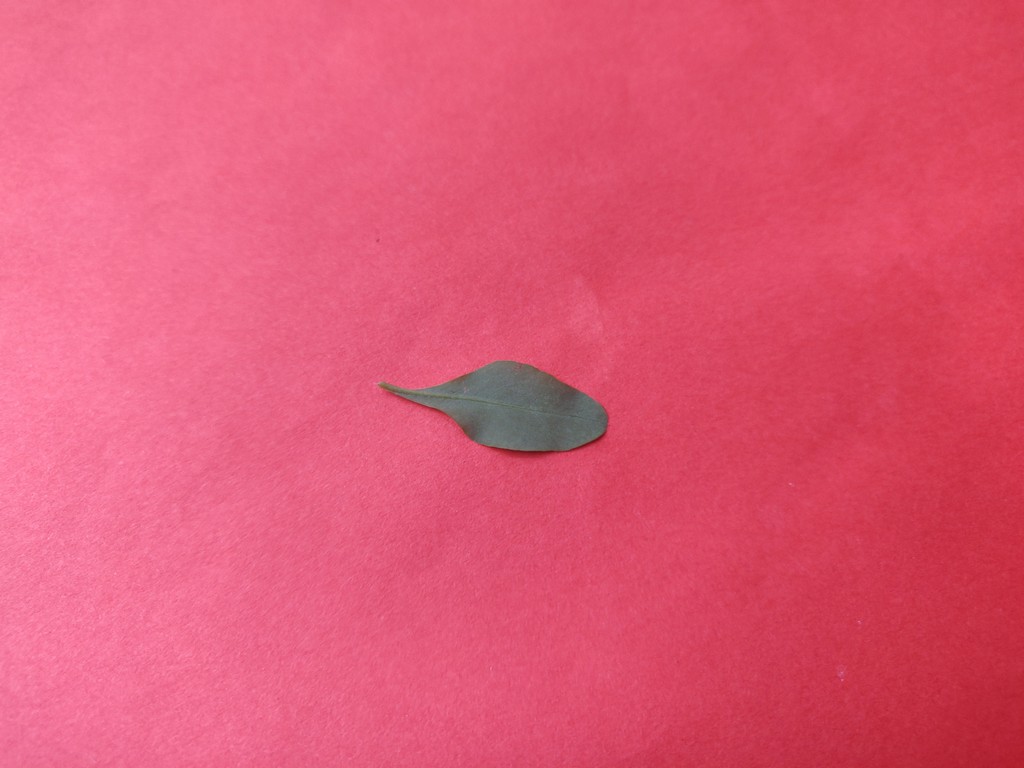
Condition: Healthy
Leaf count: single
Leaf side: back